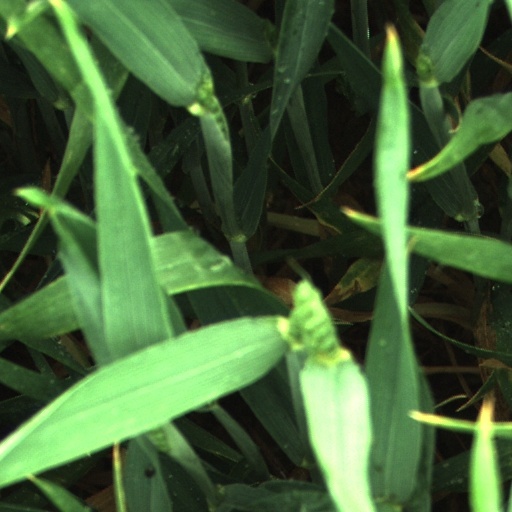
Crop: wheat